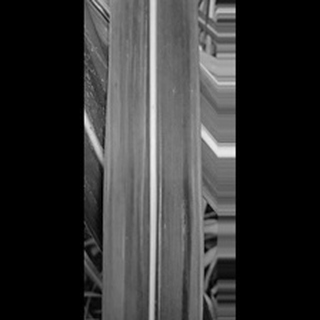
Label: sugarcane_yellow_leaf_disease